Helmsley Castle

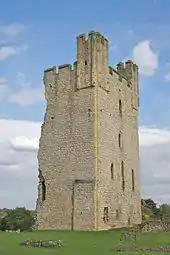
The remains of the East Tower

Edmund died childless in 1508 and the castle passed to his cousin Sir George Manners of Etal on whose death in 1513 his son Thomas inherited it. He was created Earl of Rutland in 1525. On his death in 1543, Thomas was succeeded by his son, Henry, but it was under the rule of his grandson Edward, that the castle was altered next. He had the old hall converted into a Tudor mansion, converted the 13th-century chapel into a kitchen linked to the old hall by a covered gallery, and knocked the new hall down. The south barbican was converted into a more comfortable residence at this time. A letter of April 1578 describes the slow progress of the mason's work (and the payment of £10 to the mason), and that timber was available for a gallery in the attic of the mansion. On Edward's death in 1587 his brother John Manners inherited the castle, followed by John's son Roger, and then Roger's younger brother Francis. On the death of Francis in 1632 the castle passed to George Villiers, 1st Duke of Buckingham through his marriage to Katherine, Francis's daughter.